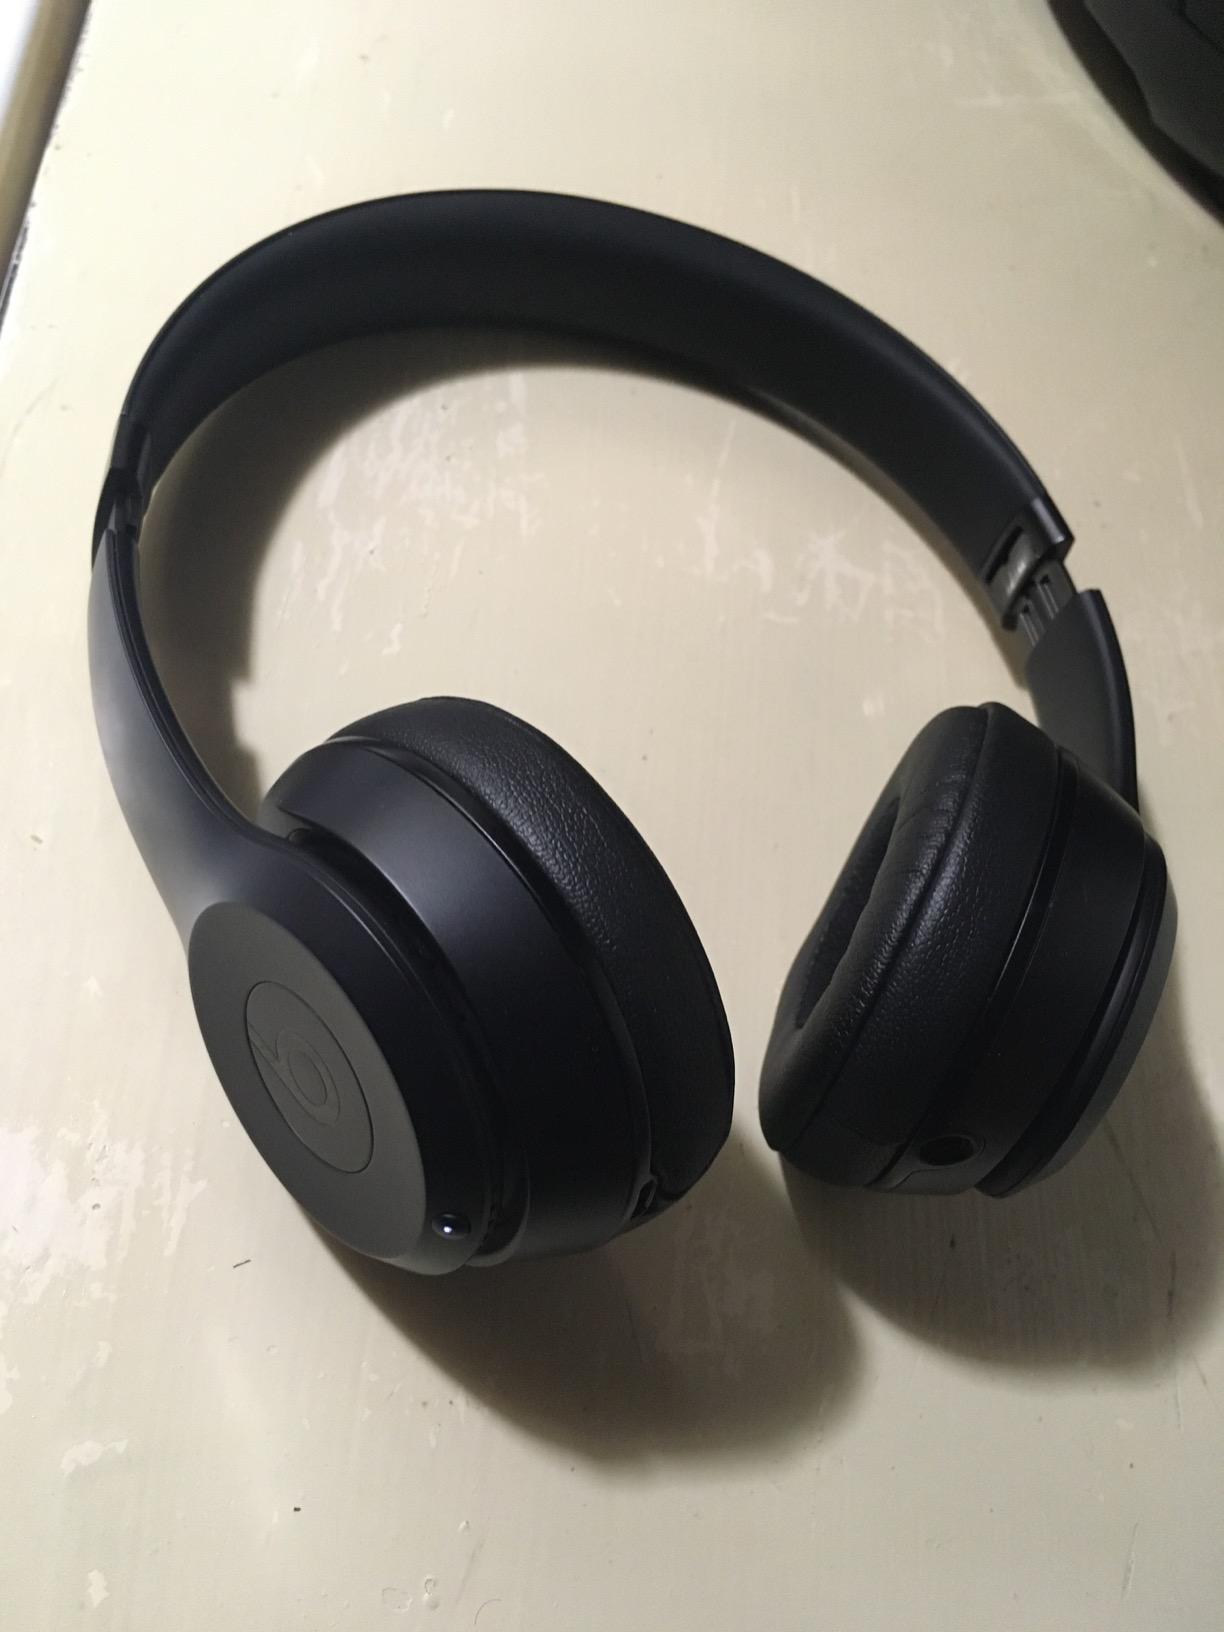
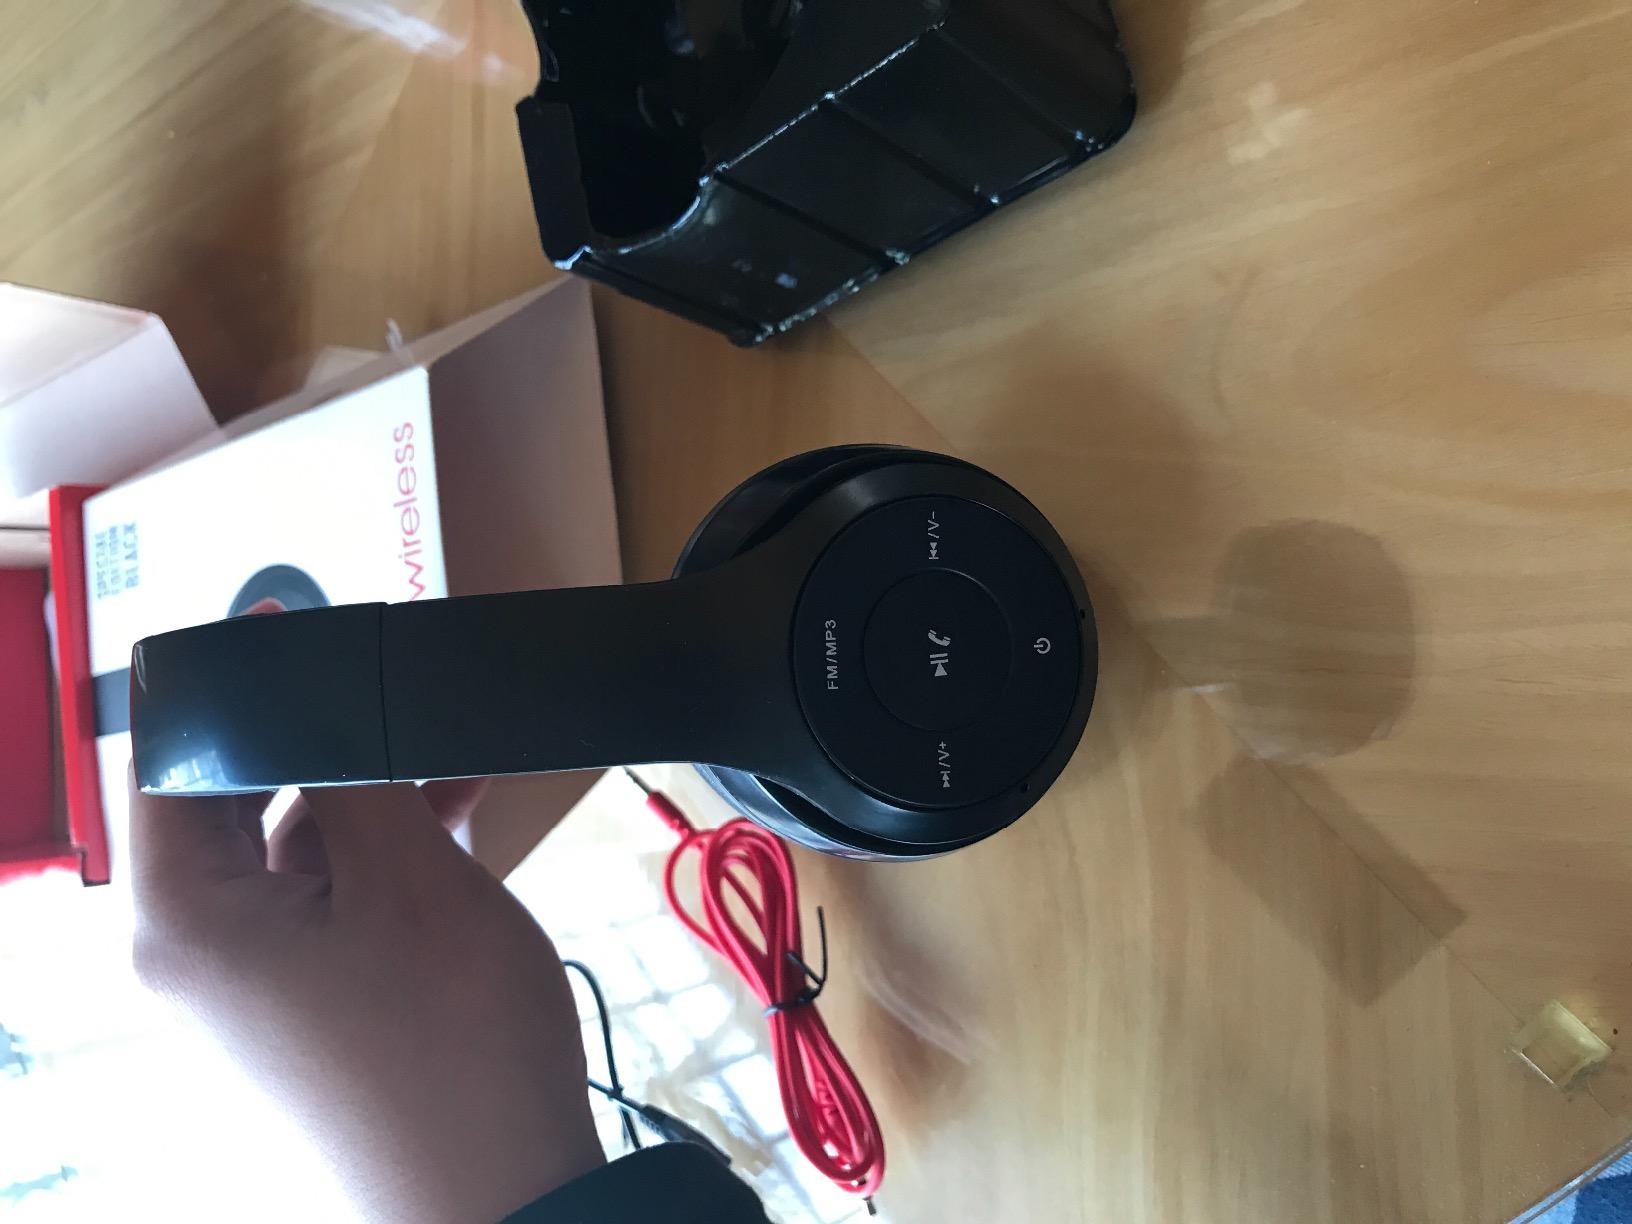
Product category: headphones
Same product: yes